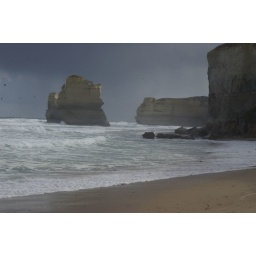
View of the rock outcroppings from the beach near the 12 Apostles on the Great Ocean Road.